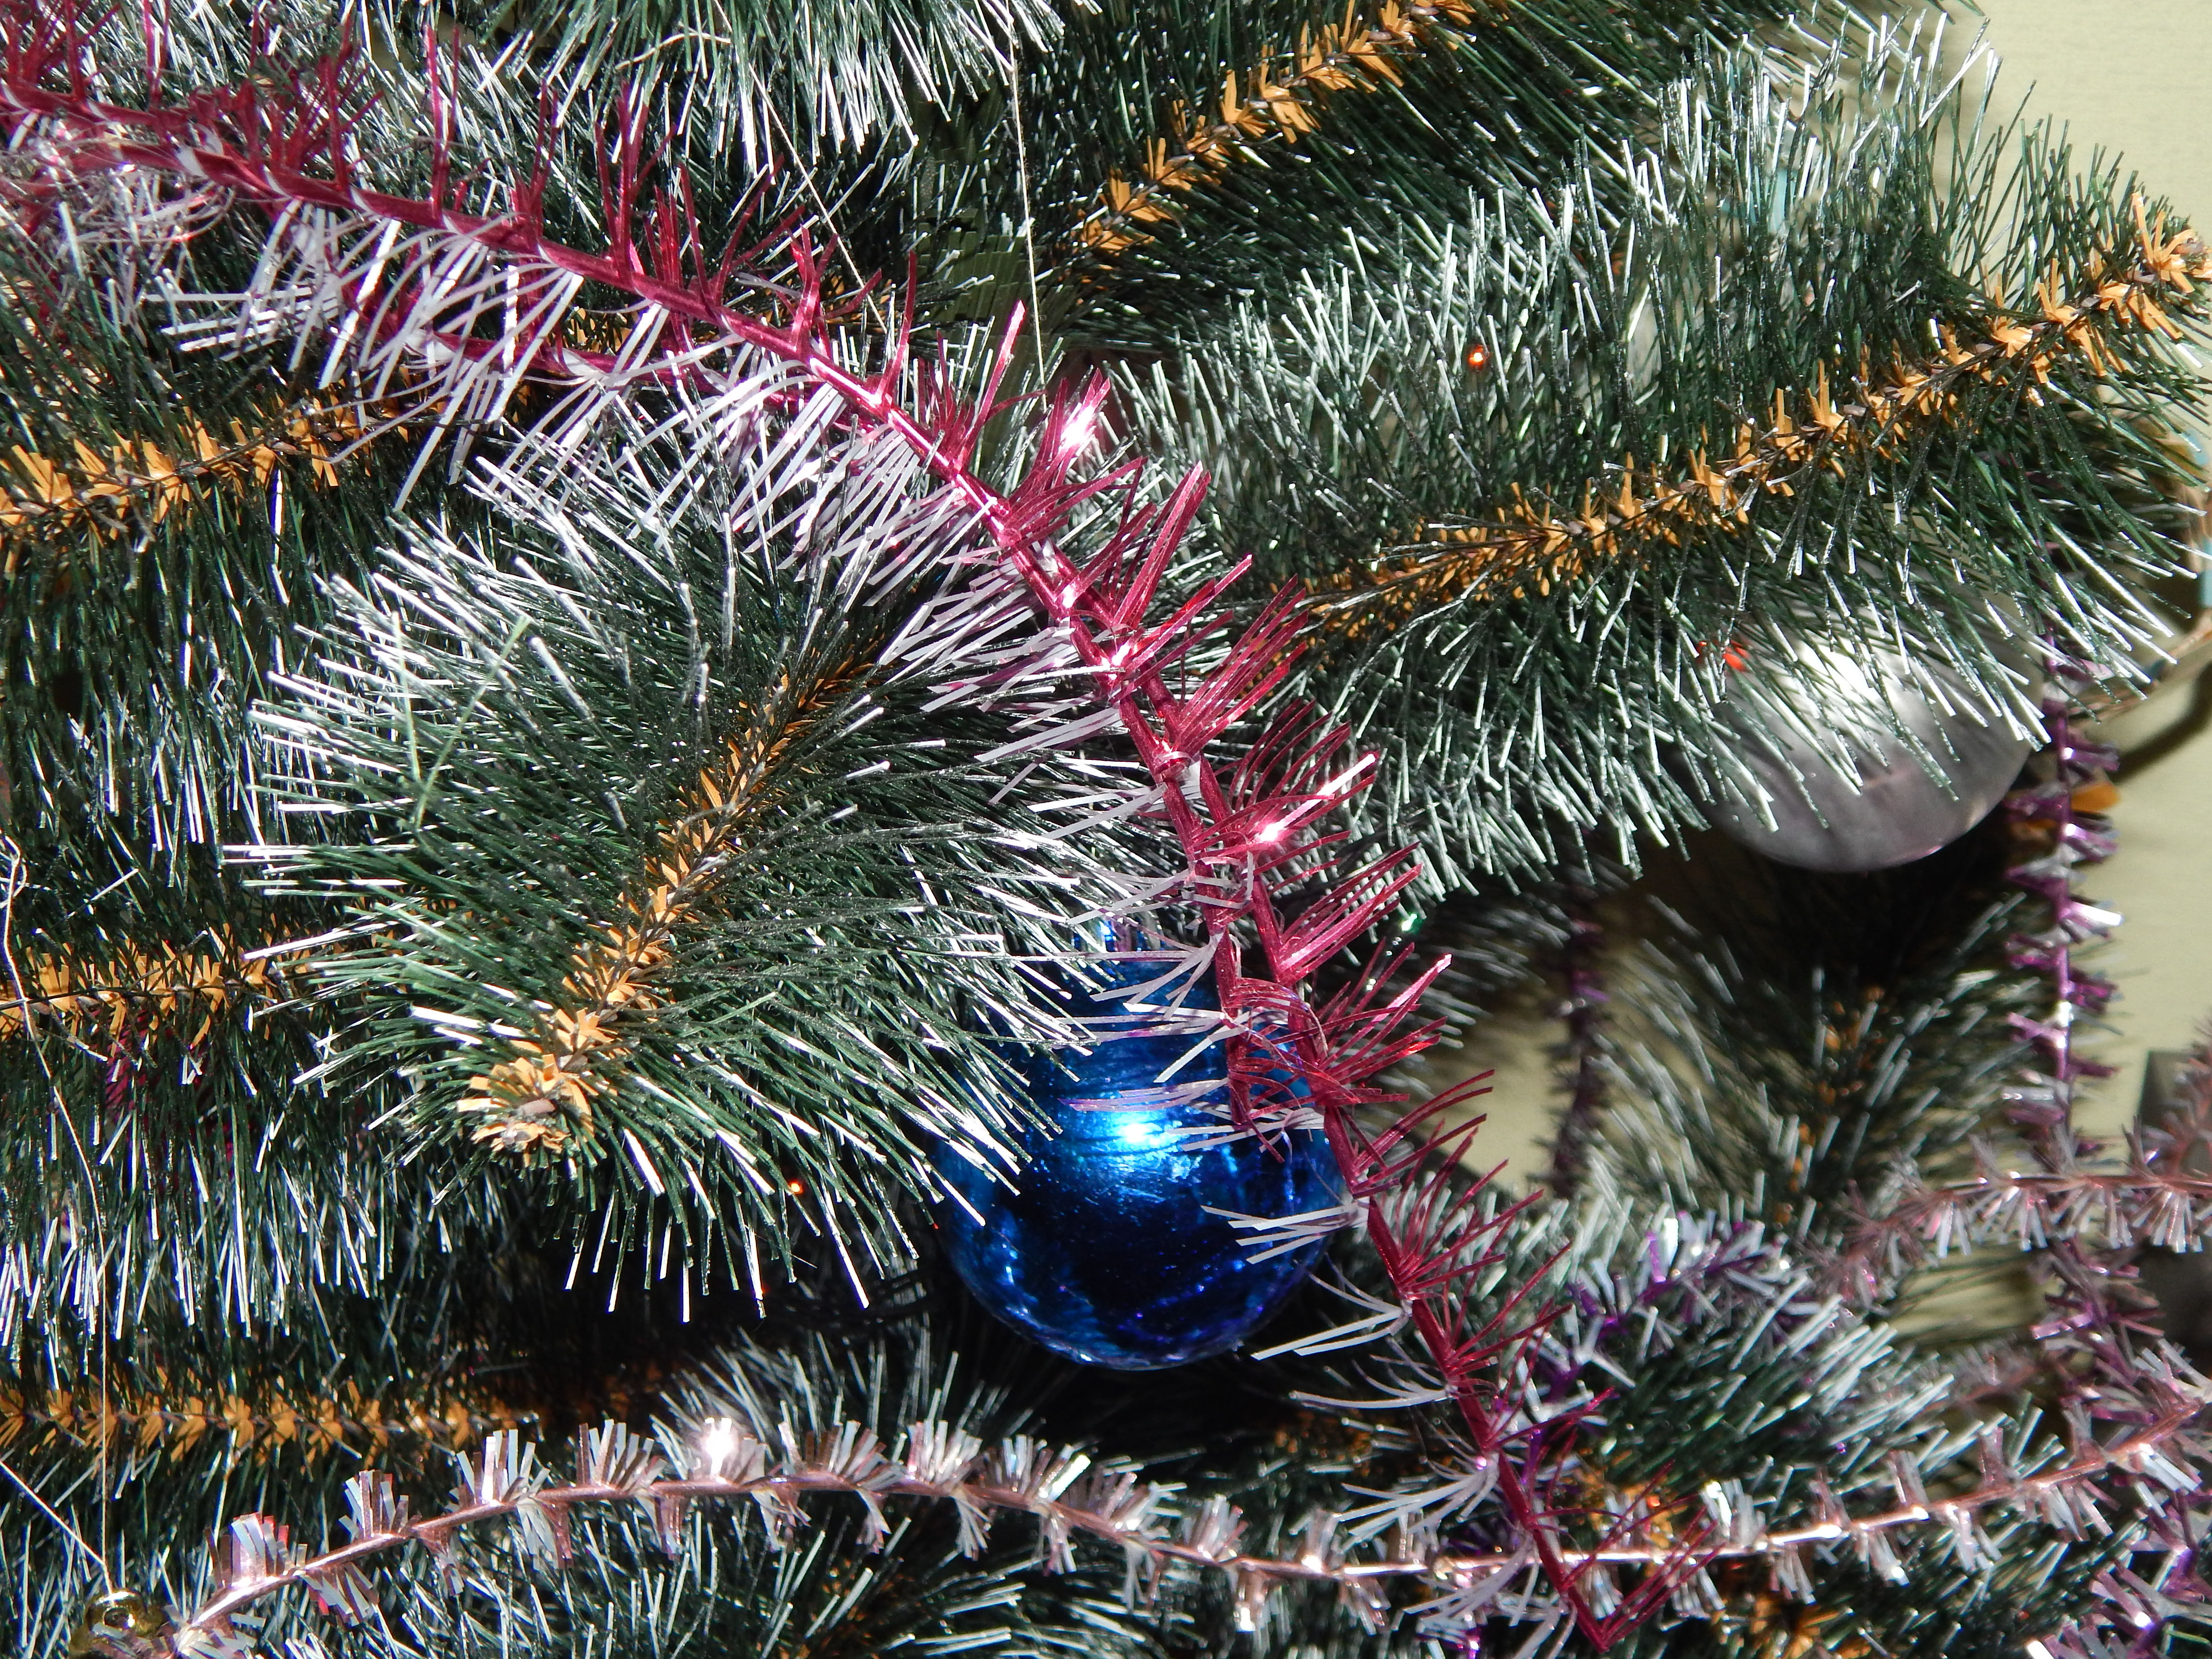
christmas, office, tree, holiday, business, decoration, white, traditional, seasonal, desk, table, work, decorated, red, new, happy, year, background, symbol, cap, decorating, christmas tree, plant, christmas decoration, pine family, event, pine, interior design, fir, new year's eve, new year